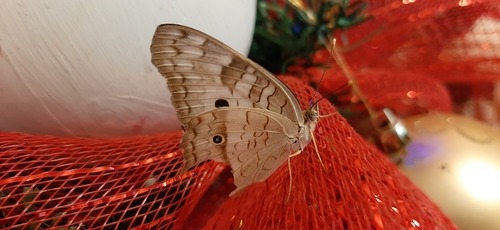
Scientific name: Anartia jatrophae
Common name: White peacock
Family: Nymphalidae
Order: Lepidoptera
Pollinator type: Primary pollinator
Habitat: Gardens, parks, and open areas
Geographic range: Southern United States to Argentina
Conservation status: Least Concern